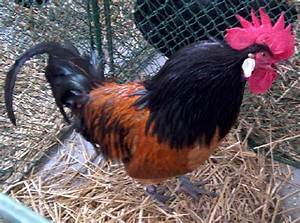
Label: gallina